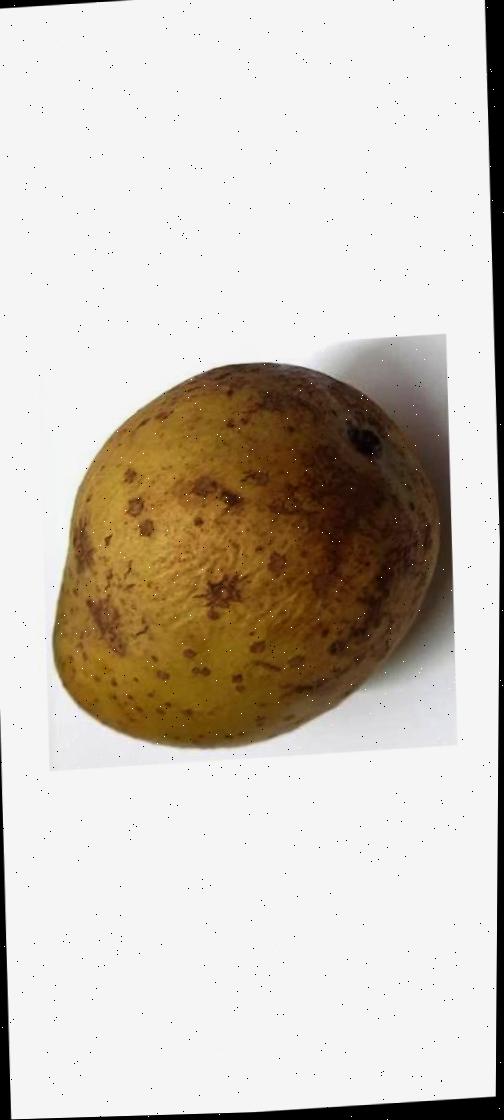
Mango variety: Gourmoti